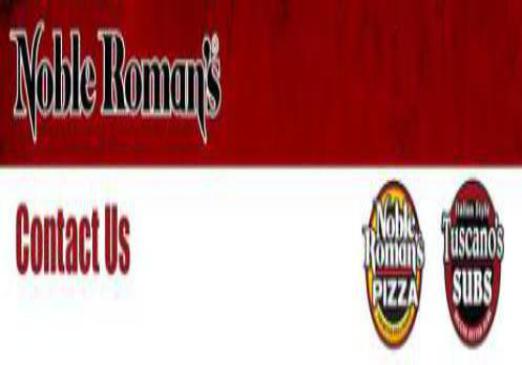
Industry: Food